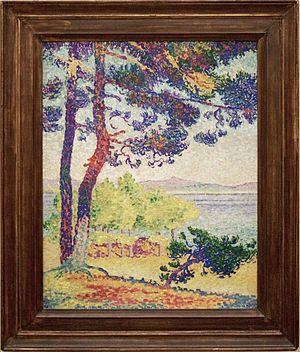
Henri-Edmond Cross. Après-midi à Pardigon, huile sur toile, H. 0.80
Le clair-obscur, dans une peinture ou une estampe, est le contraste entre zones claires et zones sombres. Dans une œuvre figurative, il suggère le relief en imitant par les valeurs l'effet de la lumière sur les volumes. On dit qu'un tableau est « en clair-obscur » quand ce contraste est important. Plus rarement et anciennement, « un clair-obscur » est une œuvre qui ne joue que sur les valeurs, synonyme de camaïeu.
Henri-Edmond Cross, pseudonyme d'Henri Edmond Joseph Delacroix, est un peintre et lithographe français, né à Douai le 20 mai 1856 et mort à Saint-Clair au Lavandou le 16 mai 1910.